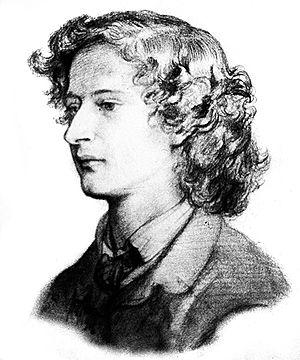
Le comté de Northumberland /nɔrˈθʌmbələnd/ est un important comté du nord de l'Angleterre qui remonte à l'époque anglo-saxonne. Il succède à l'ancien royaume de Northumbrie dont il n'occupe qu'une portion septentrionale.